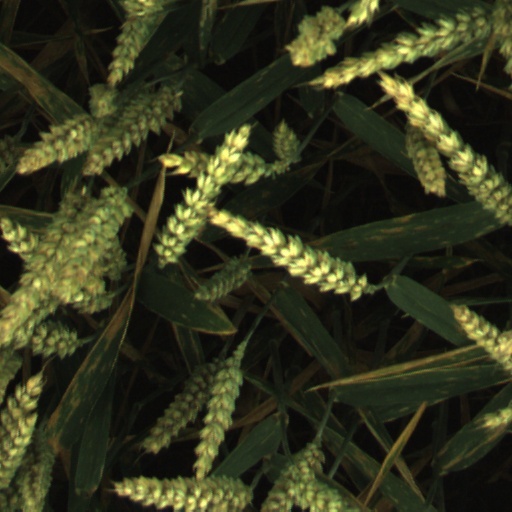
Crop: wheat